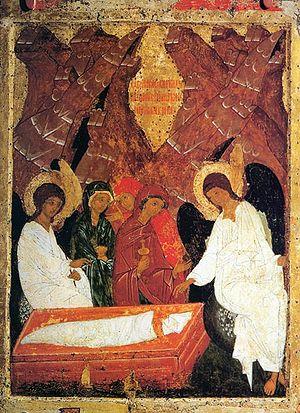
Les Myrophores ou Myrrhophores sont, dans les Églises d'Orient – Églises orthodoxes et Églises catholiques de rite byzantin –, les Saintes Femmes mentionnées dans le Nouveau Testament qui participèrent à l'ensevelissement de Jésus et qui découvrirent le sépulcre vide après sa Résurrection. Ce terme renvoie usuellement aux Saintes Femmes porteuses de myrrhe qui, se rendant au petit matin à la tombe de Jésus, trouvèrent celle-ci vide.
Le Dimanche des Myrophores est, dans les Églises d'Orient – Églises orthodoxes et Églises orthodoxes de rite byzantin – le troisième dimanche du temps pascal.